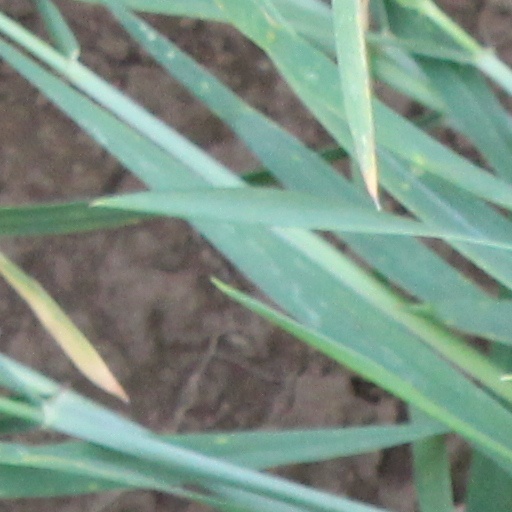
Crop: wheat